Johannes Hippe

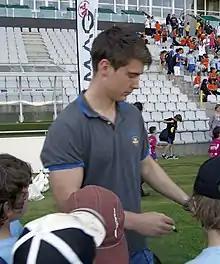
Johannes Hippe in 2012

Johannes Hippe (born 24 July 1990) is a former Norwegian handball player. He played left and centre back.